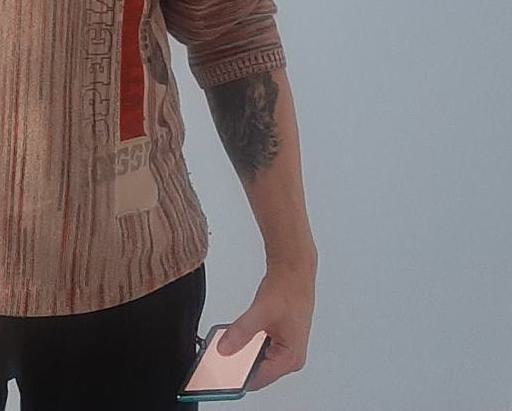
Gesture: no_gesture